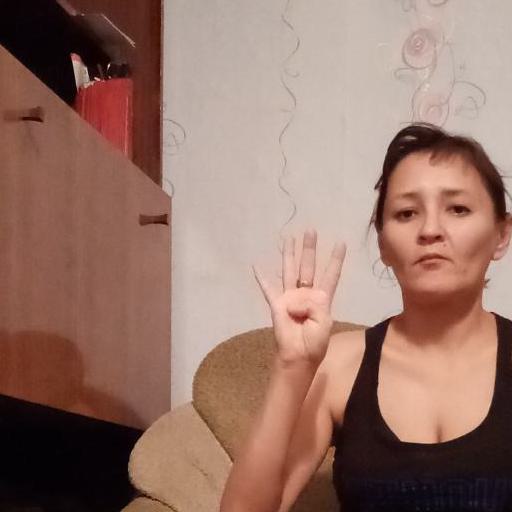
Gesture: four